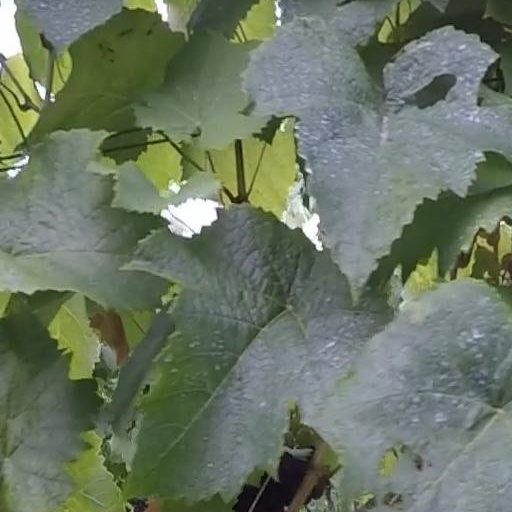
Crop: grape